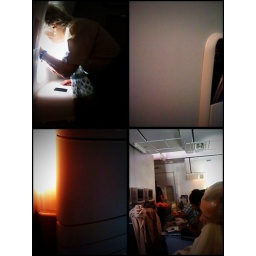
As always, excellent service. Absolutely the best way to get around if flying long haul monkey class...